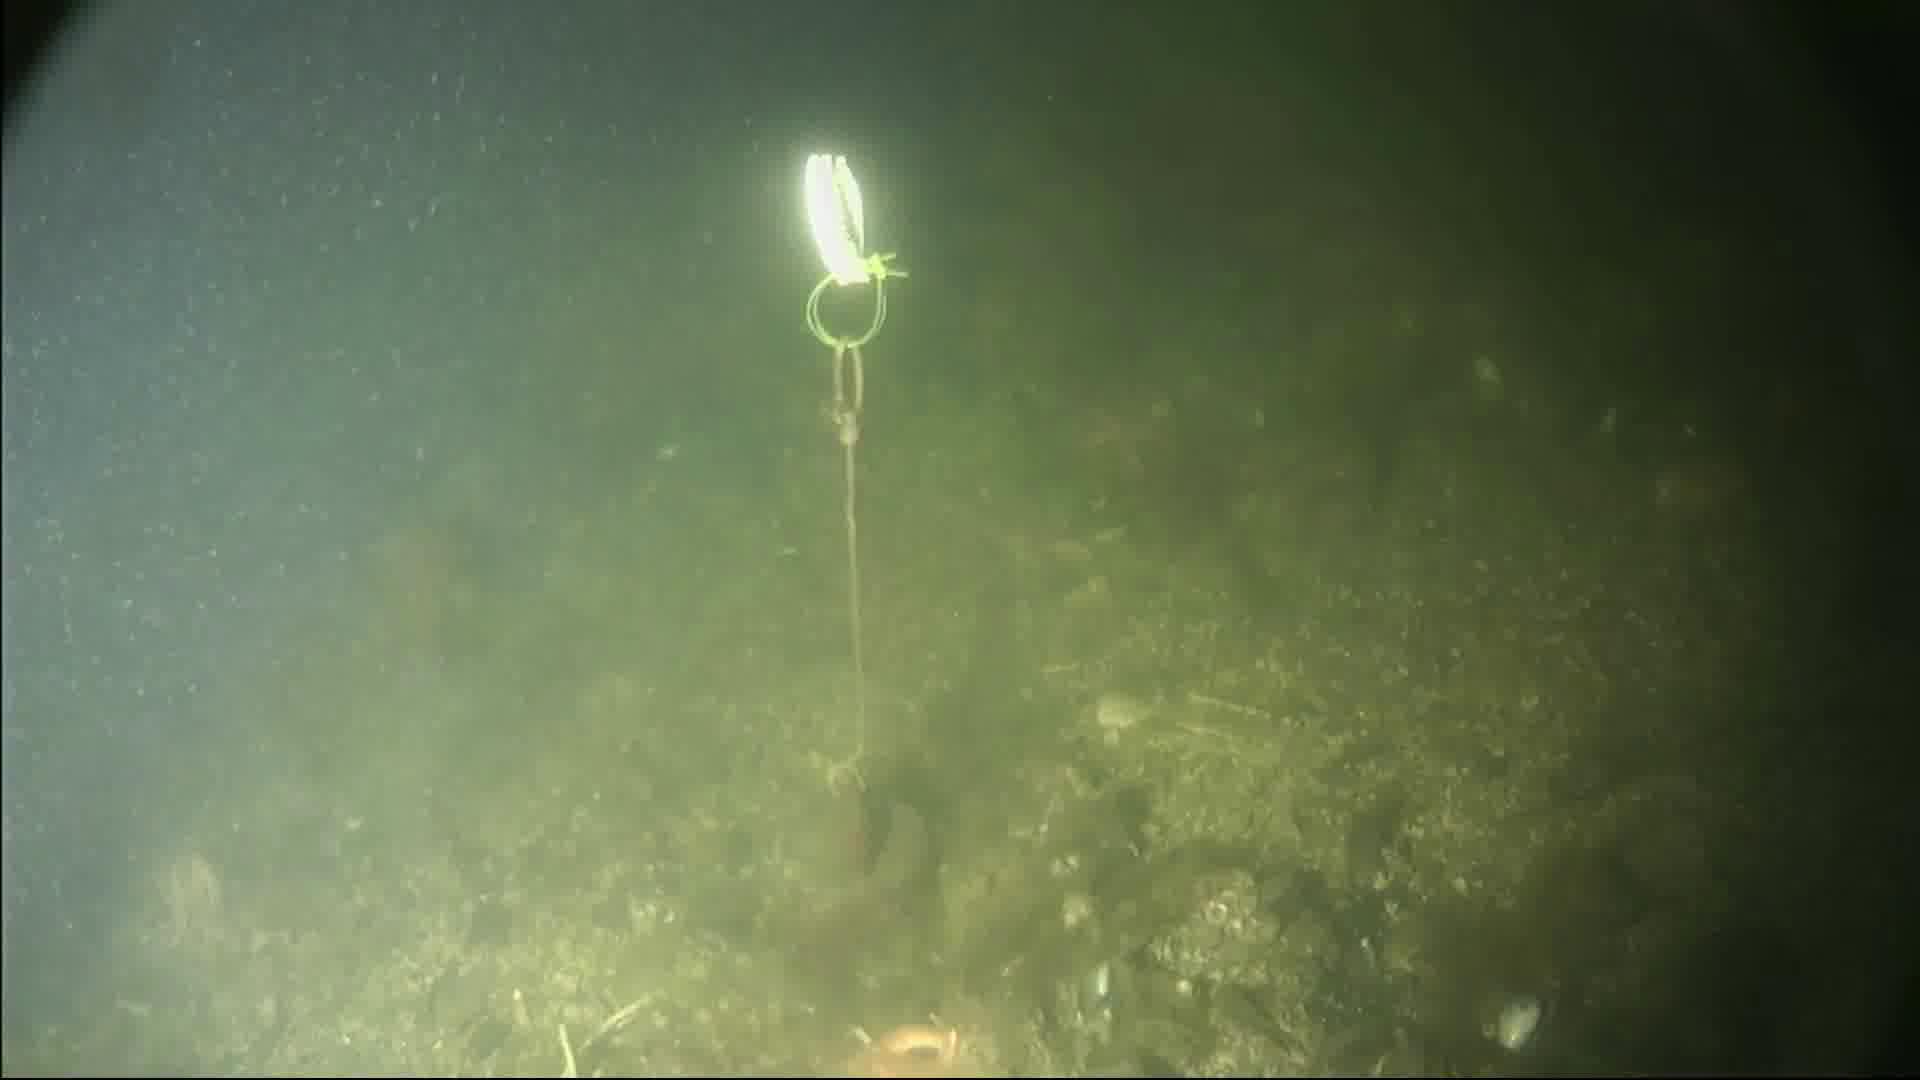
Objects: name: starfish